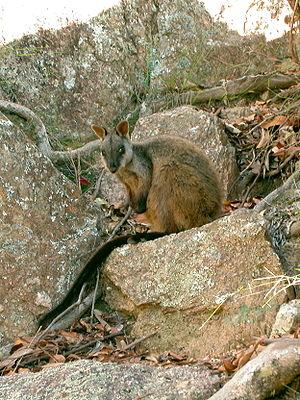
Les pétrogales, autrement connus sous le nom de wallabies des rochers, forment à eux seuls un genre de mammifères marsupiaux dont la taille n’excède pas 60 cm, et que l’habitat rocheux qu’ils occupent caractérise plus particulièrement. Leur fourrure plutôt rase varie de tons fauves en bruns et gris plus ou moins foncés, parfois marquée de bandes contrastatantes ou de couleur spécifique, comme dans le cas du Petrogale purpureicollis nommé par Le Souef en 1924.